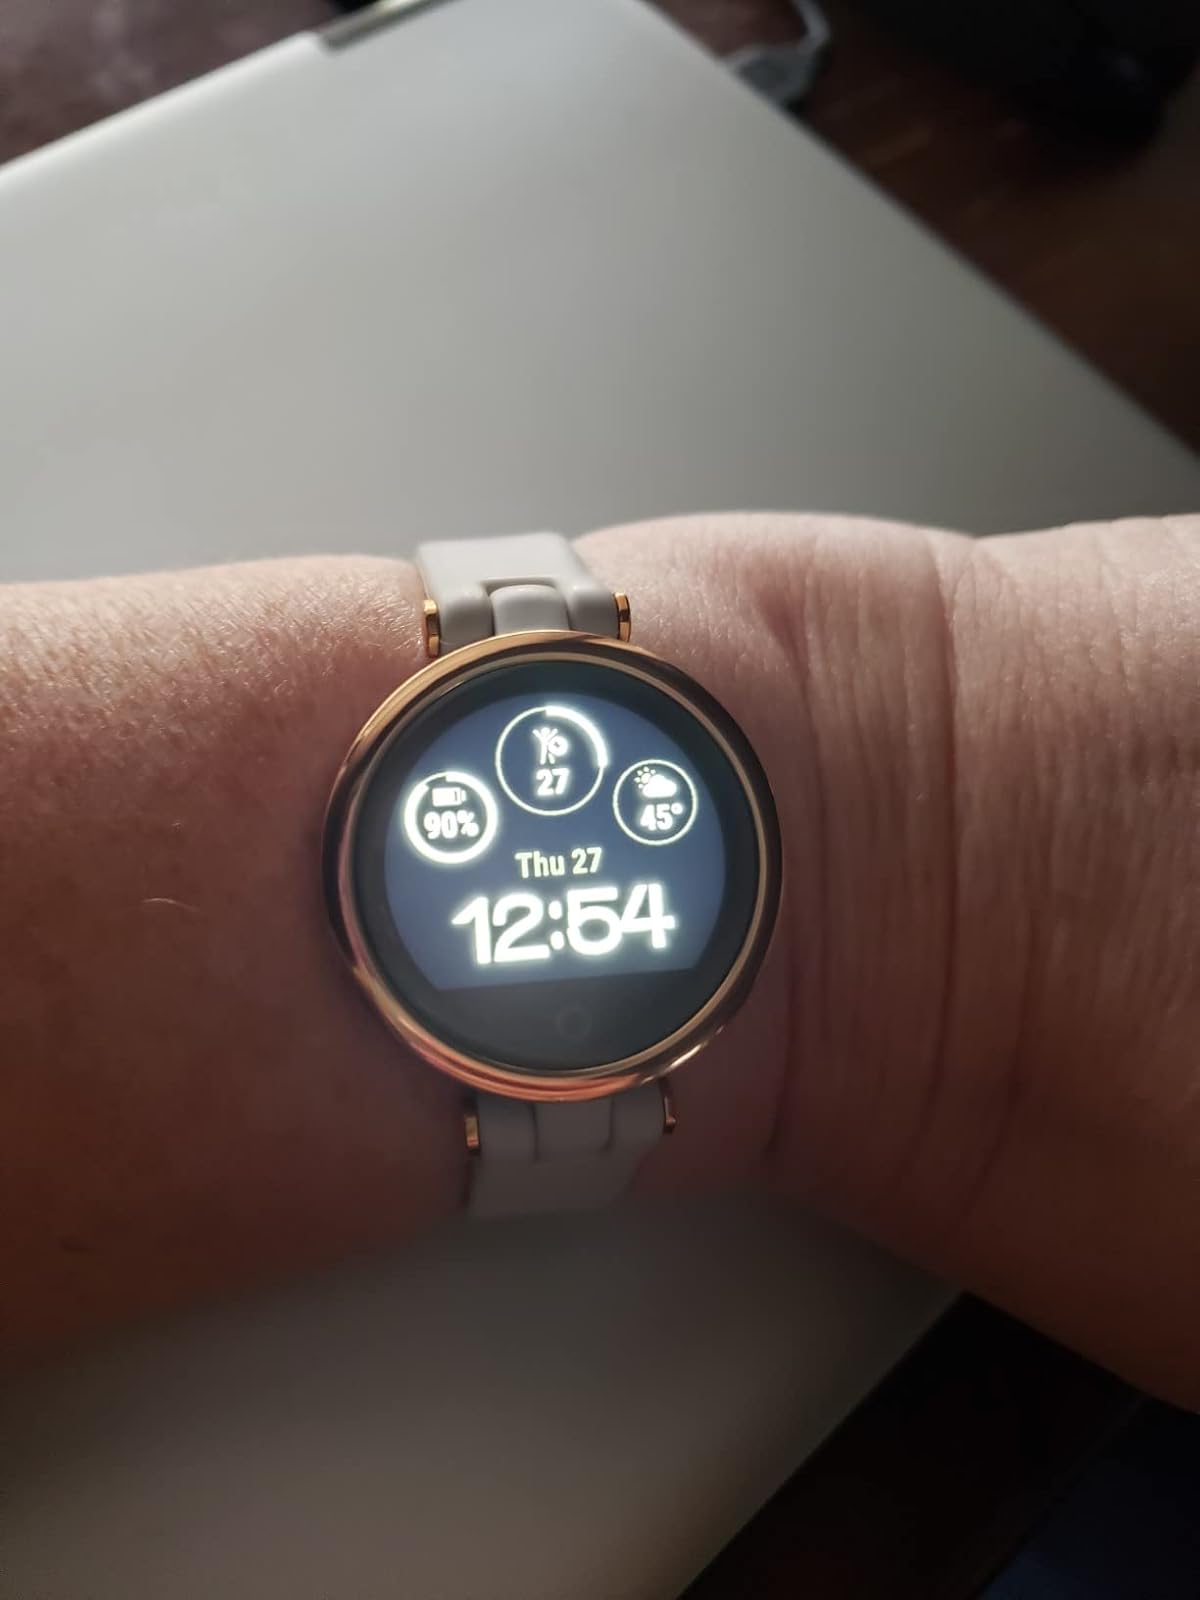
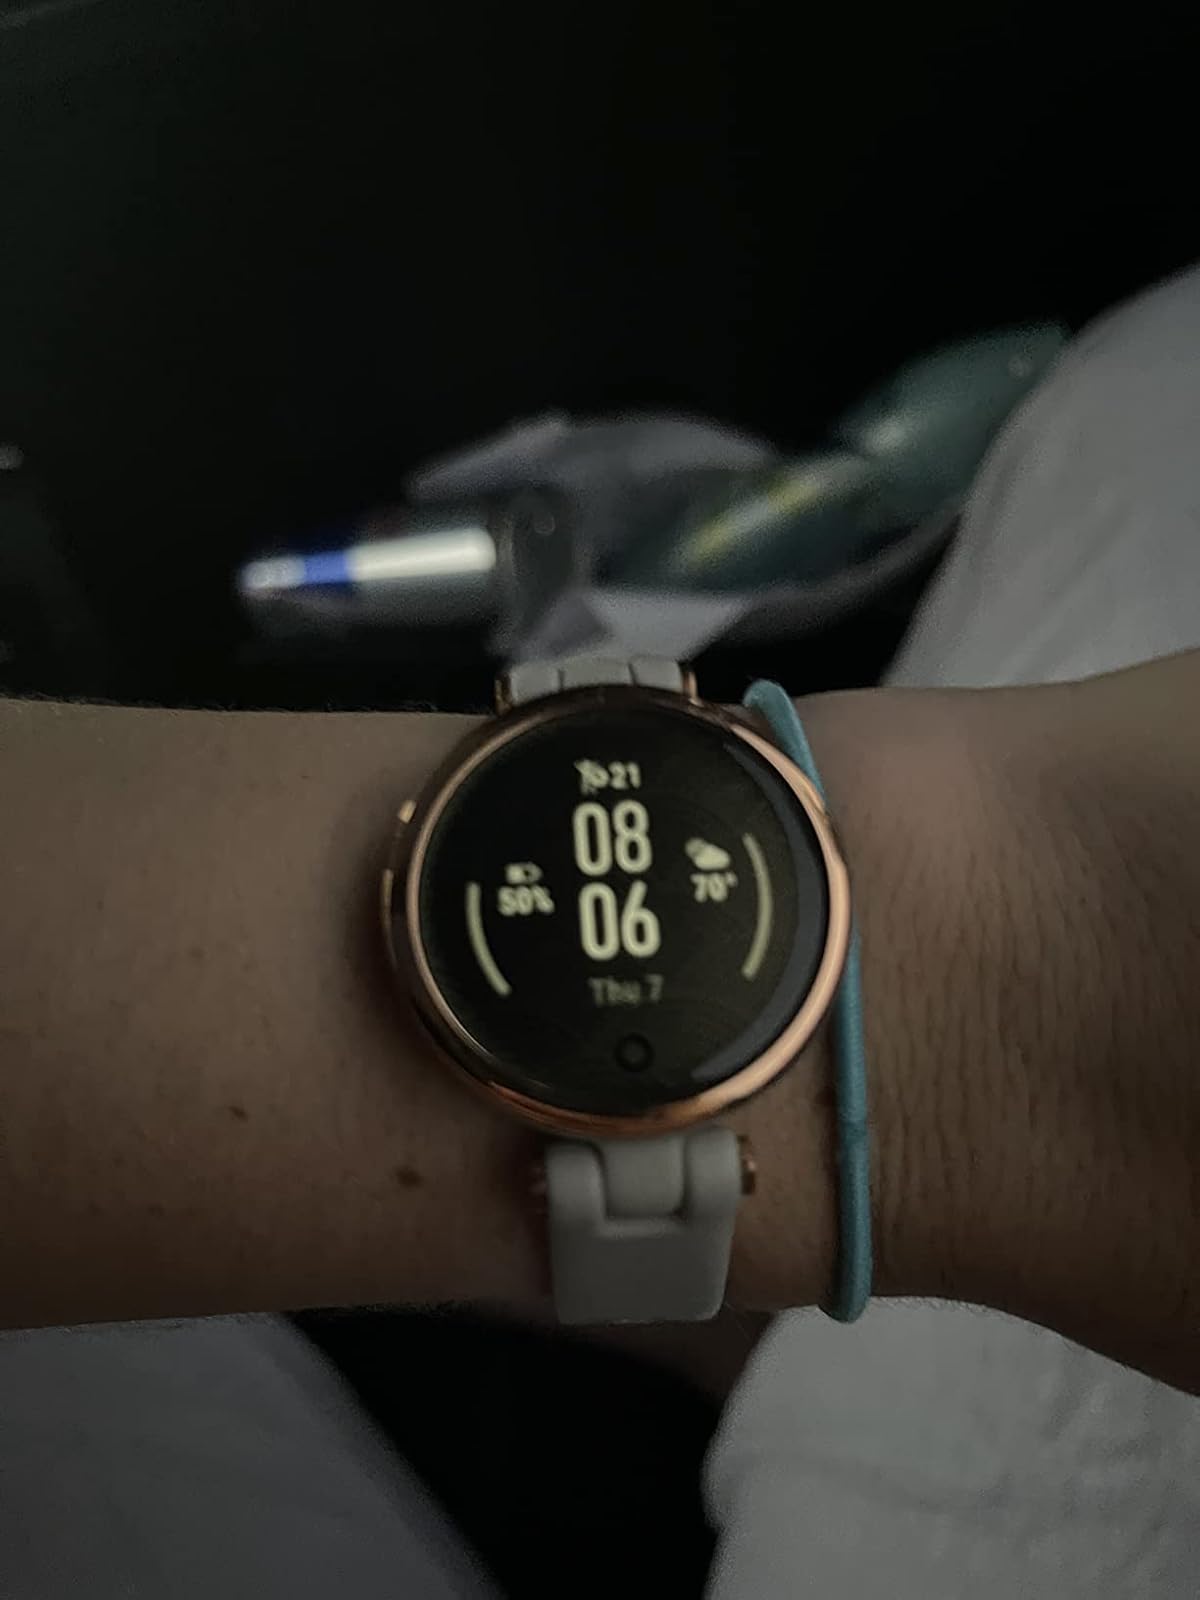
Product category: smartwatch
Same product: yes